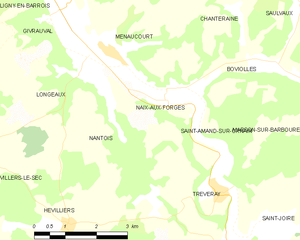
Naix-aux-Forges est une commune française située dans le département de la Meuse, en région Grand Est.